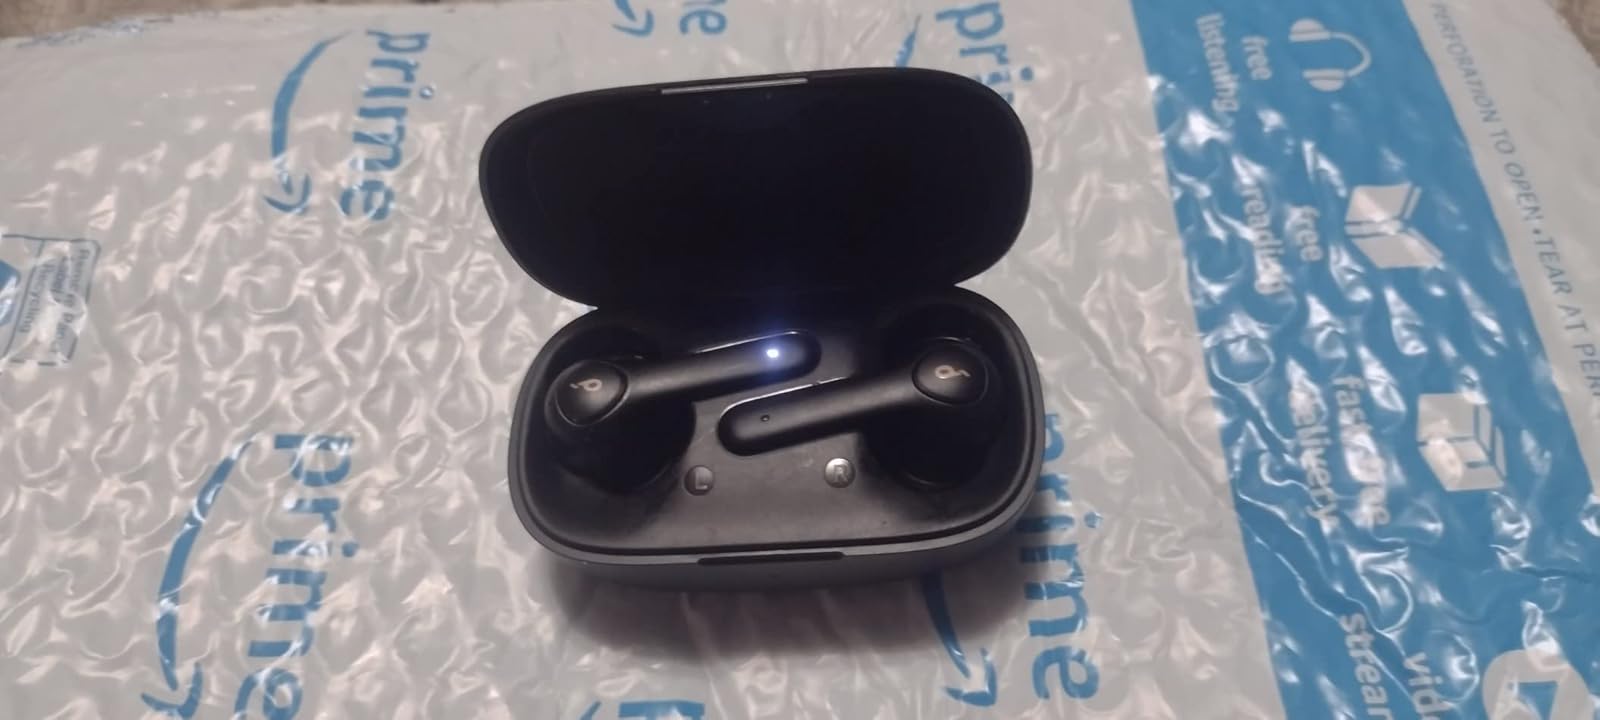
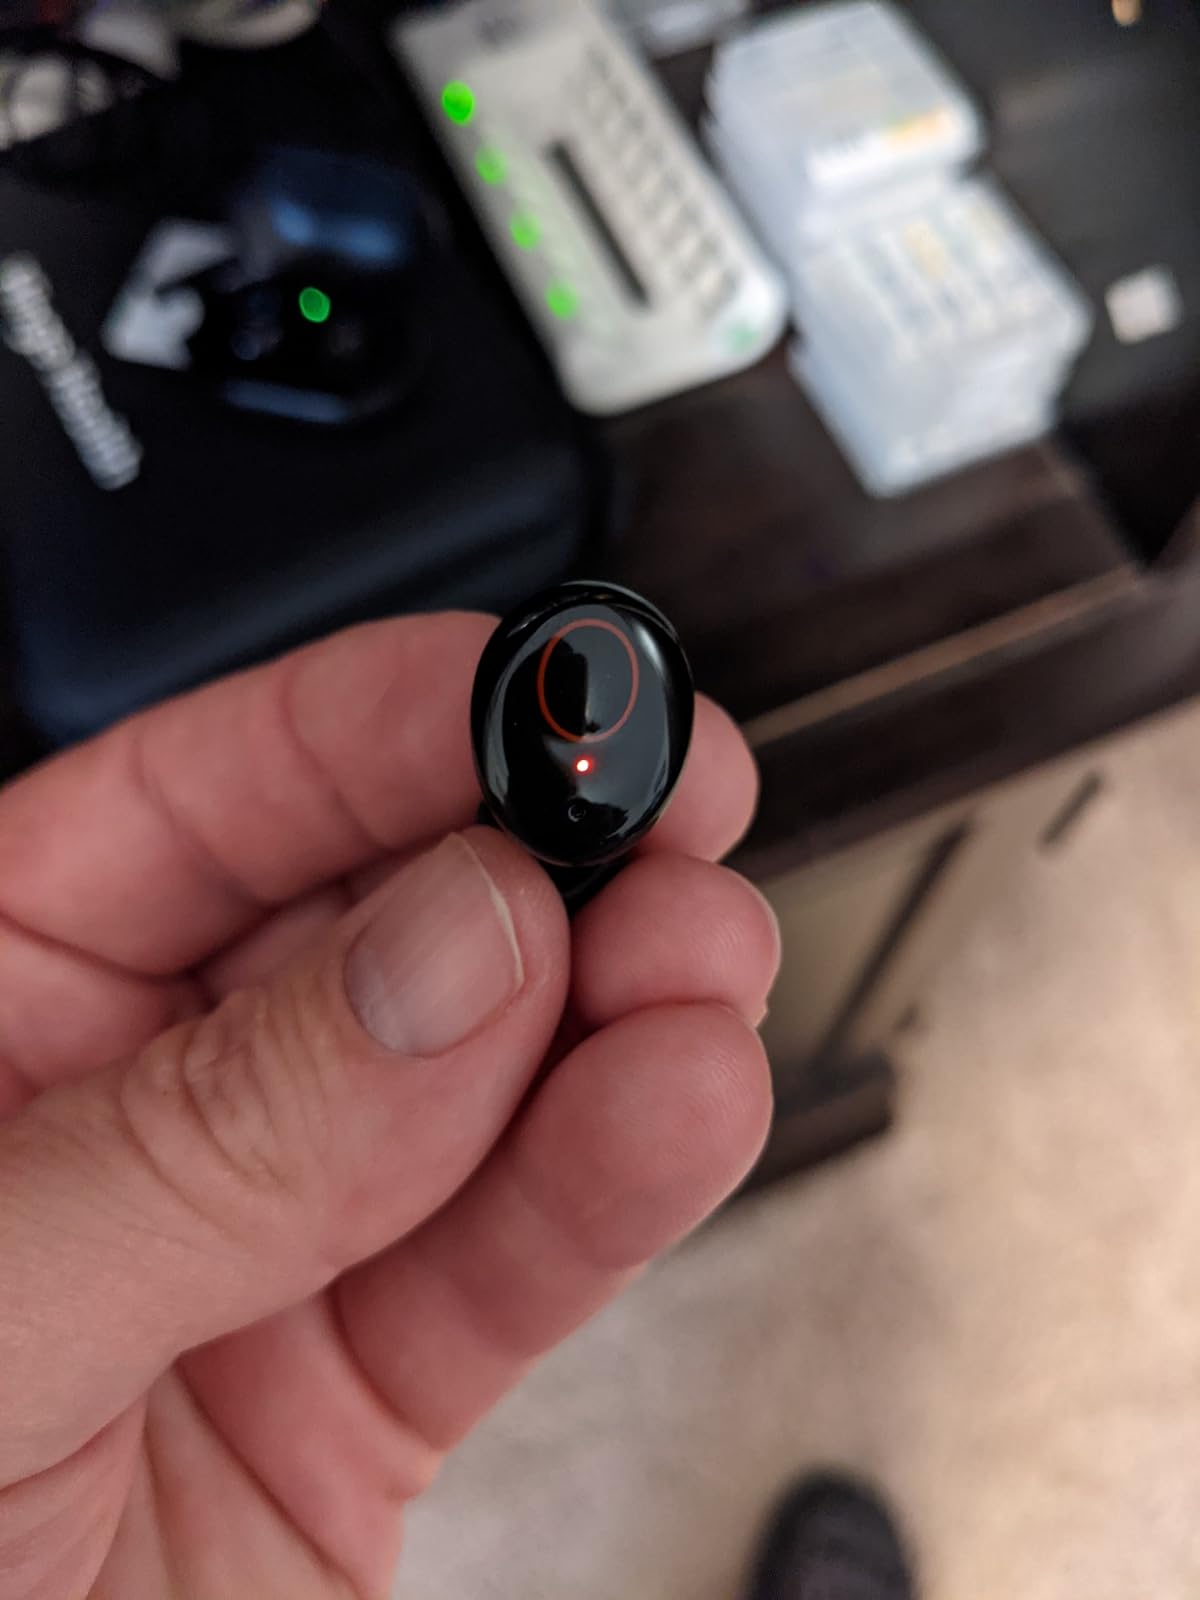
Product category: earbuds
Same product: no